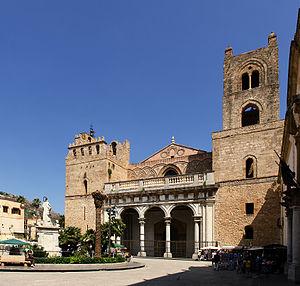
Antoine Auguste Intreccialagli ou Antoine de Jésus, mieux connu sous le nom du saint évêque, est un archevêque catholique italien, membre de l'Ordre du Carmel.